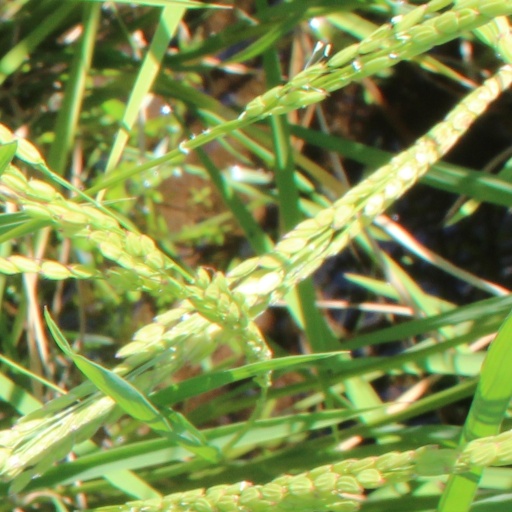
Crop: rice